Fitzhugh Mullan

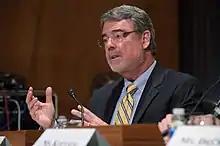
Fitzhugh Mullan testifying before Congress.

Fitzhugh Mullan (July 22, 1942 – November 29, 2019) was an American physician, writer, educator, and social activist. He participated in the founding of the Student Health Organization, the National Coalition for Cancer Survivorship, Seed Global Health, and the Beyond Flexner Alliance. Mullan was a professor of Health Policy and Management and of Pediatrics at the George Washington University and the George Washington University Health Workforce Institute, now renamed the Fitzhugh Mullan Institute for Health Workforce Equity. He was an elected member of the National Academy of Medicine.